MC Chris

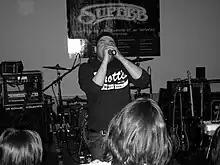
Ward performing in February 2008

Ward contributed to several Williams Street Studios shows on Adult Swim, with his most notable work being on "Aqua Teen Hunger Force". He served as a production assistant and voiced the character MC Pee Pants in multiple episodes, including "MC Pee Pants," "Sir Loin," "The Last One," and "Little Brittle". He also voiced the young Carl in episode 18. Ward reprised his role as MC Pee Pants in the feature film "Aqua Teen Hunger Force Colon Movie Film for Theaters" and the PlayStation 2 game "Aqua Teen Hunger Force Zombie Ninja Pro-Am".